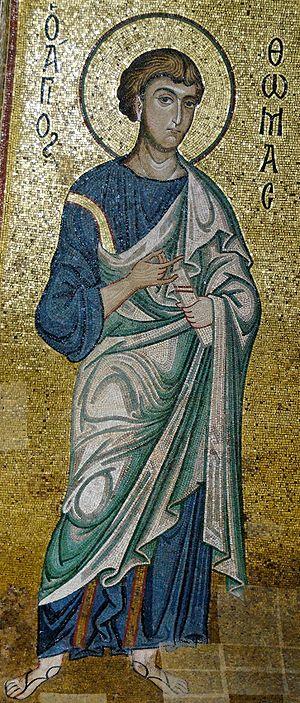
Saint Thomas apôtre. Mosaïque du XIIe siècle dans la partie byzantine de la Martorana, également connue comme Santa Maria dell’Amiraglio à Palerme, Sicile.